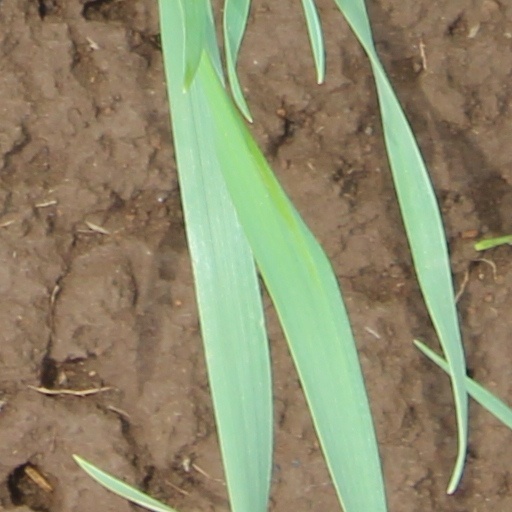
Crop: wheat